Gelora Bung Karno Stadium

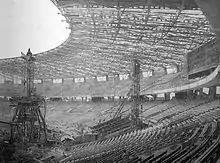
The stadium under construction, April 1962

After the Asian Games Federation declared Jakarta to host the 1962 Asian Games in 1958, the minimum requirement that yet to be met by the Jakarta was the availability of a multi-sport complex. In response to this, President Sukarno issued Presidential Decree No. 113/1959 dated 11 May 1959 about the establishment of the Asian Games Council of Indonesia (DAGI) led by Maladi. As an architect and civil engineering graduate, Sukarno proposed a location near M. H. Thamrin Boulevard and Menteng (Karet, Pejompongan, or Dukuh Atas) for the future sports complex. then Sukarno accompanied Friedrich Silaban, a renowned architect to review the location of the proposed sports complex by helicopter. Silaban disagreed with the selection of Dukuh Atas because he argued the construction of a sports complex in the center the future downtown area will potentially create a massive traffic congestion. Sukarno agreed Silaban suggestion and instead assigned the Senayan area with an area of approximately 300 hectares.